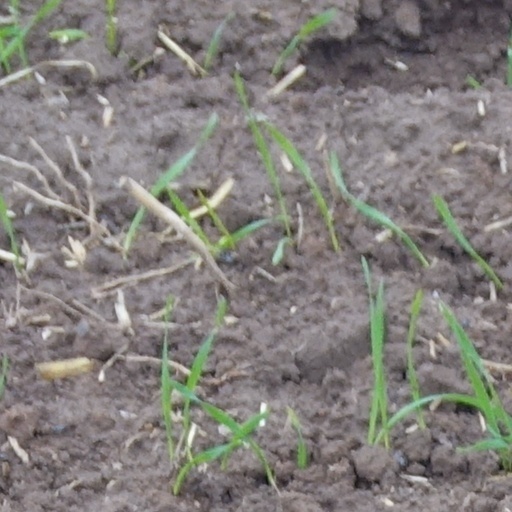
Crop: wheat